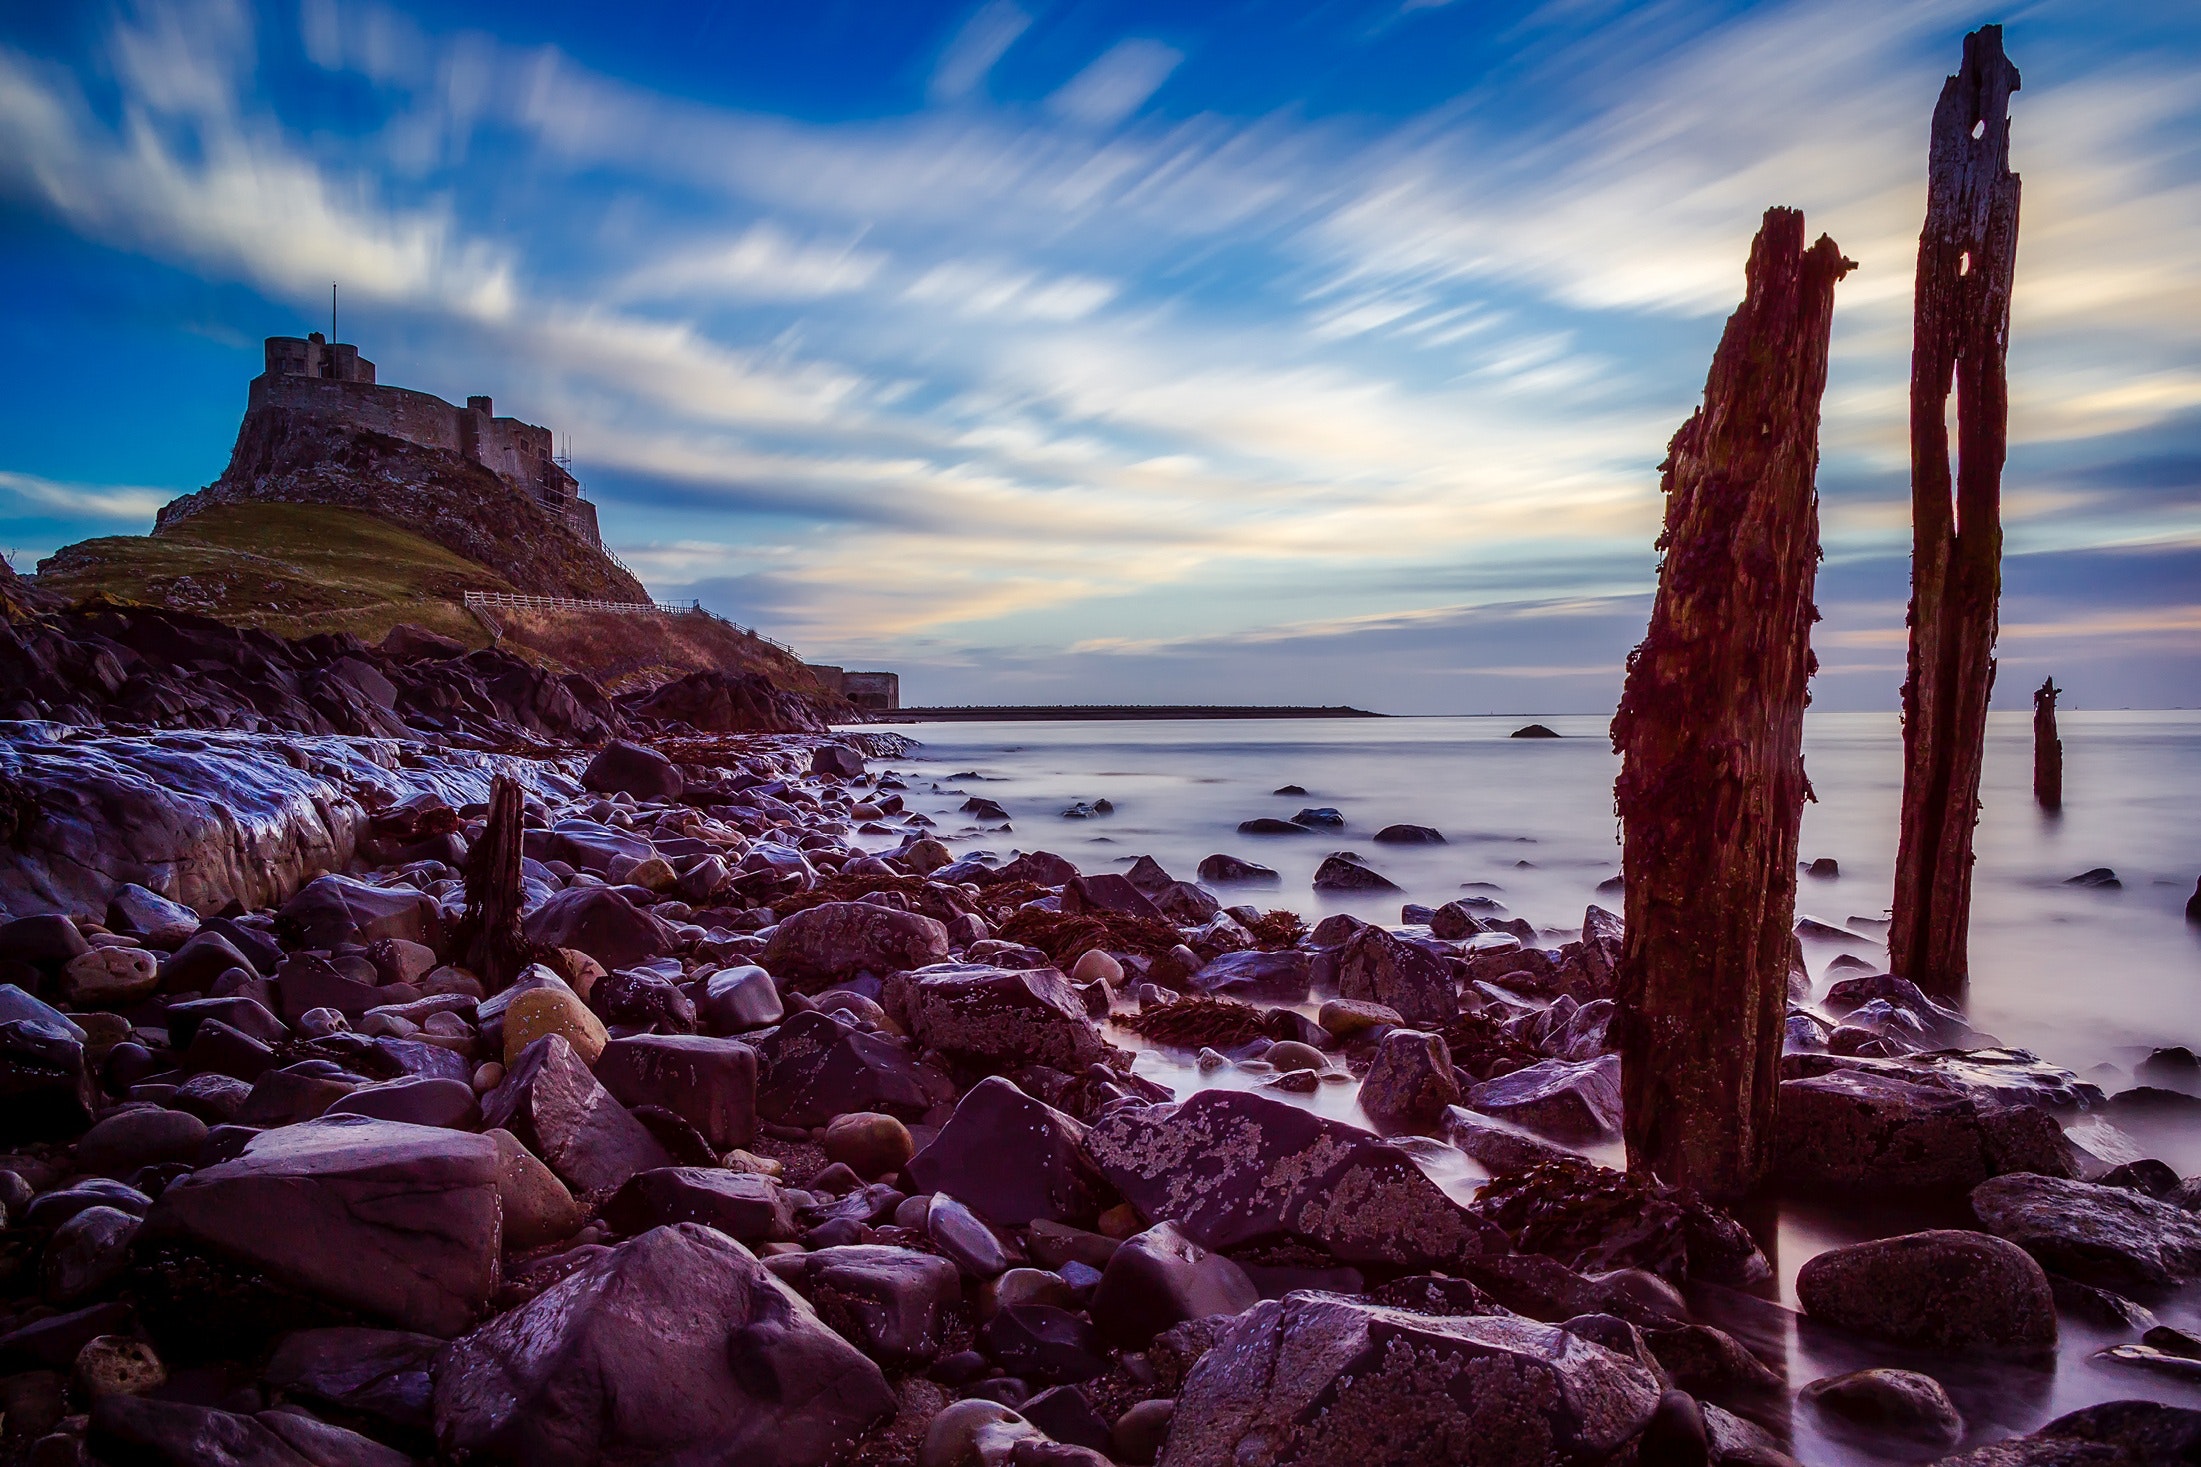
sky, nature, rock, sea, natural landscape, water, coast, shore, cloud, blue, ocean, horizon, beach, wave, morning, landscape, coastal and oceanic landforms, formation, atmosphere, calm, evening, photography, geology, promontory, dawn, mountain, bay, headland, cliff, wood, klippe, sunset, reflection, wind wave, meteorological phenomenon, dusk, national park, outcrop, igneous rock, skerry, stack, terrain, tourism